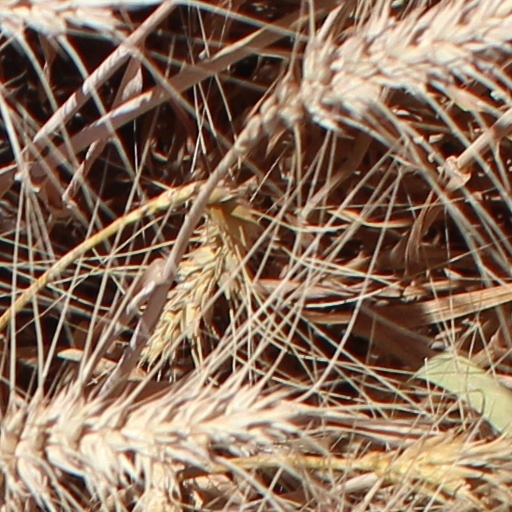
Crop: wheat